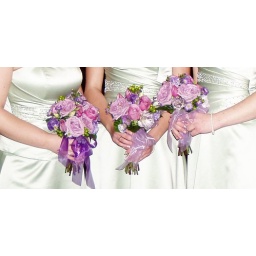
Bridesmaids boquet in purples and blue on silver dress